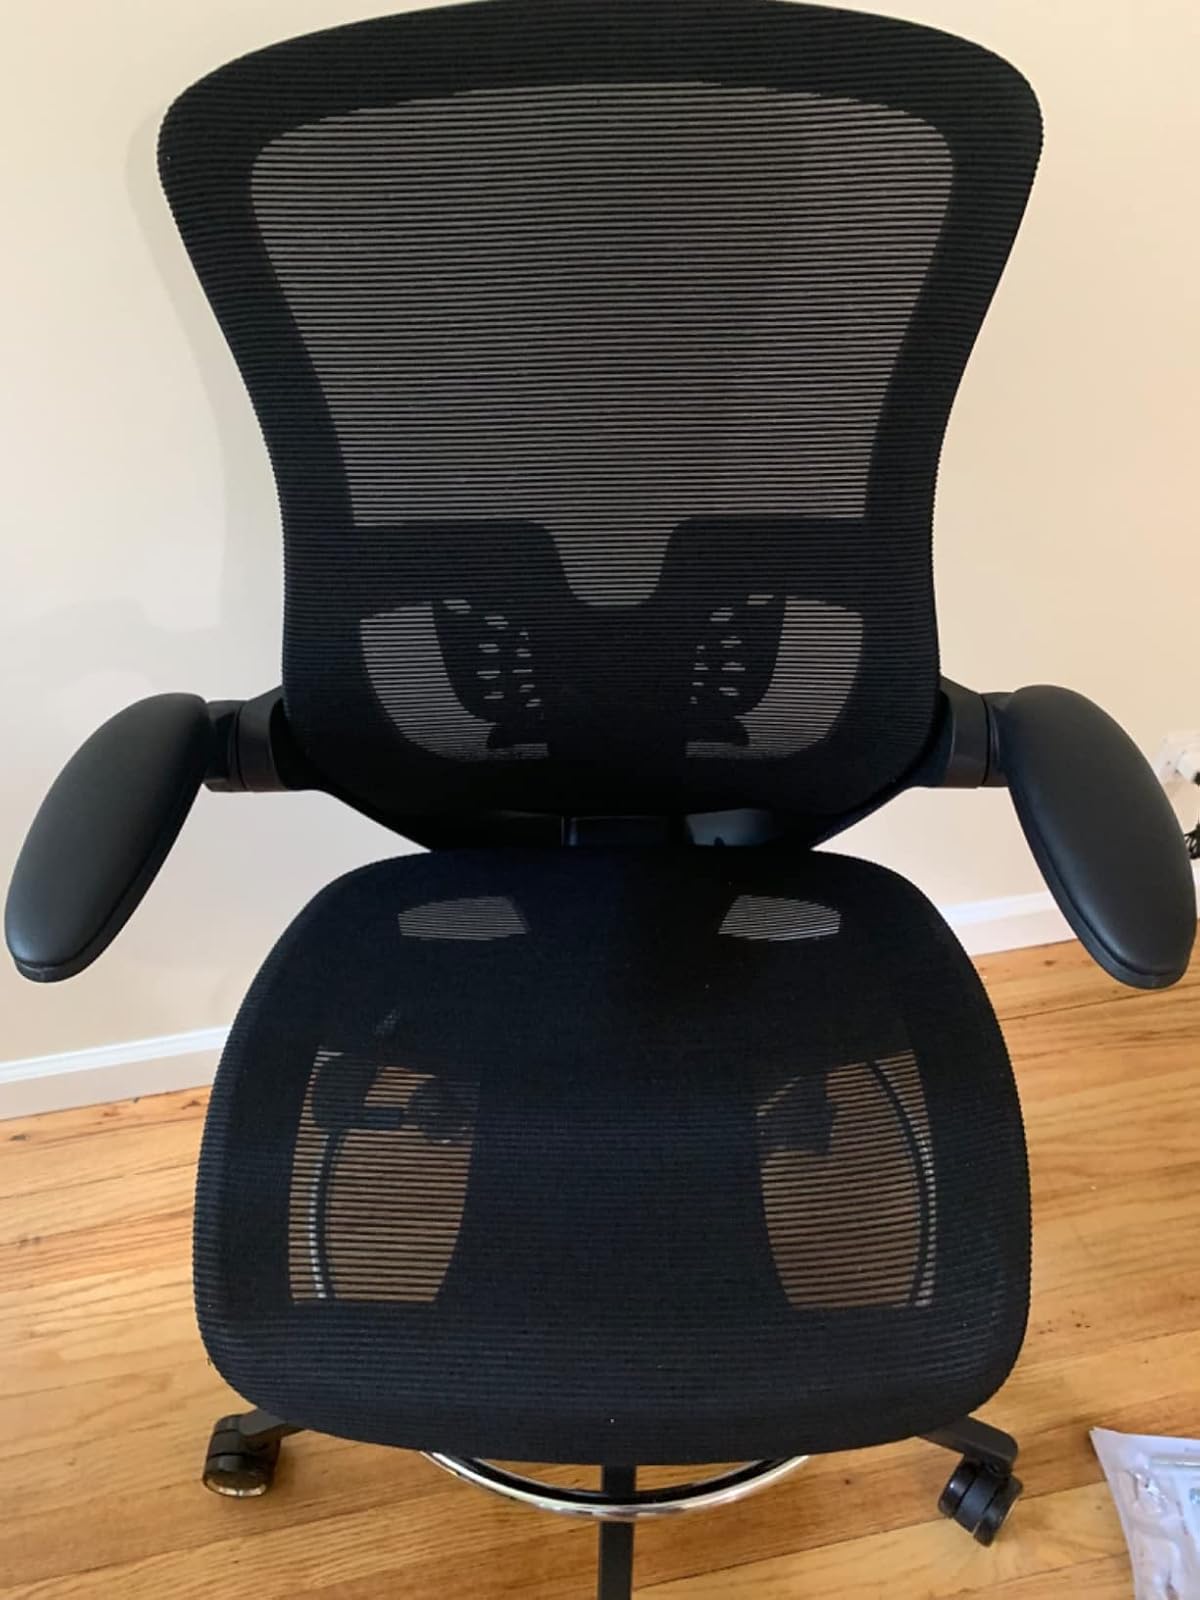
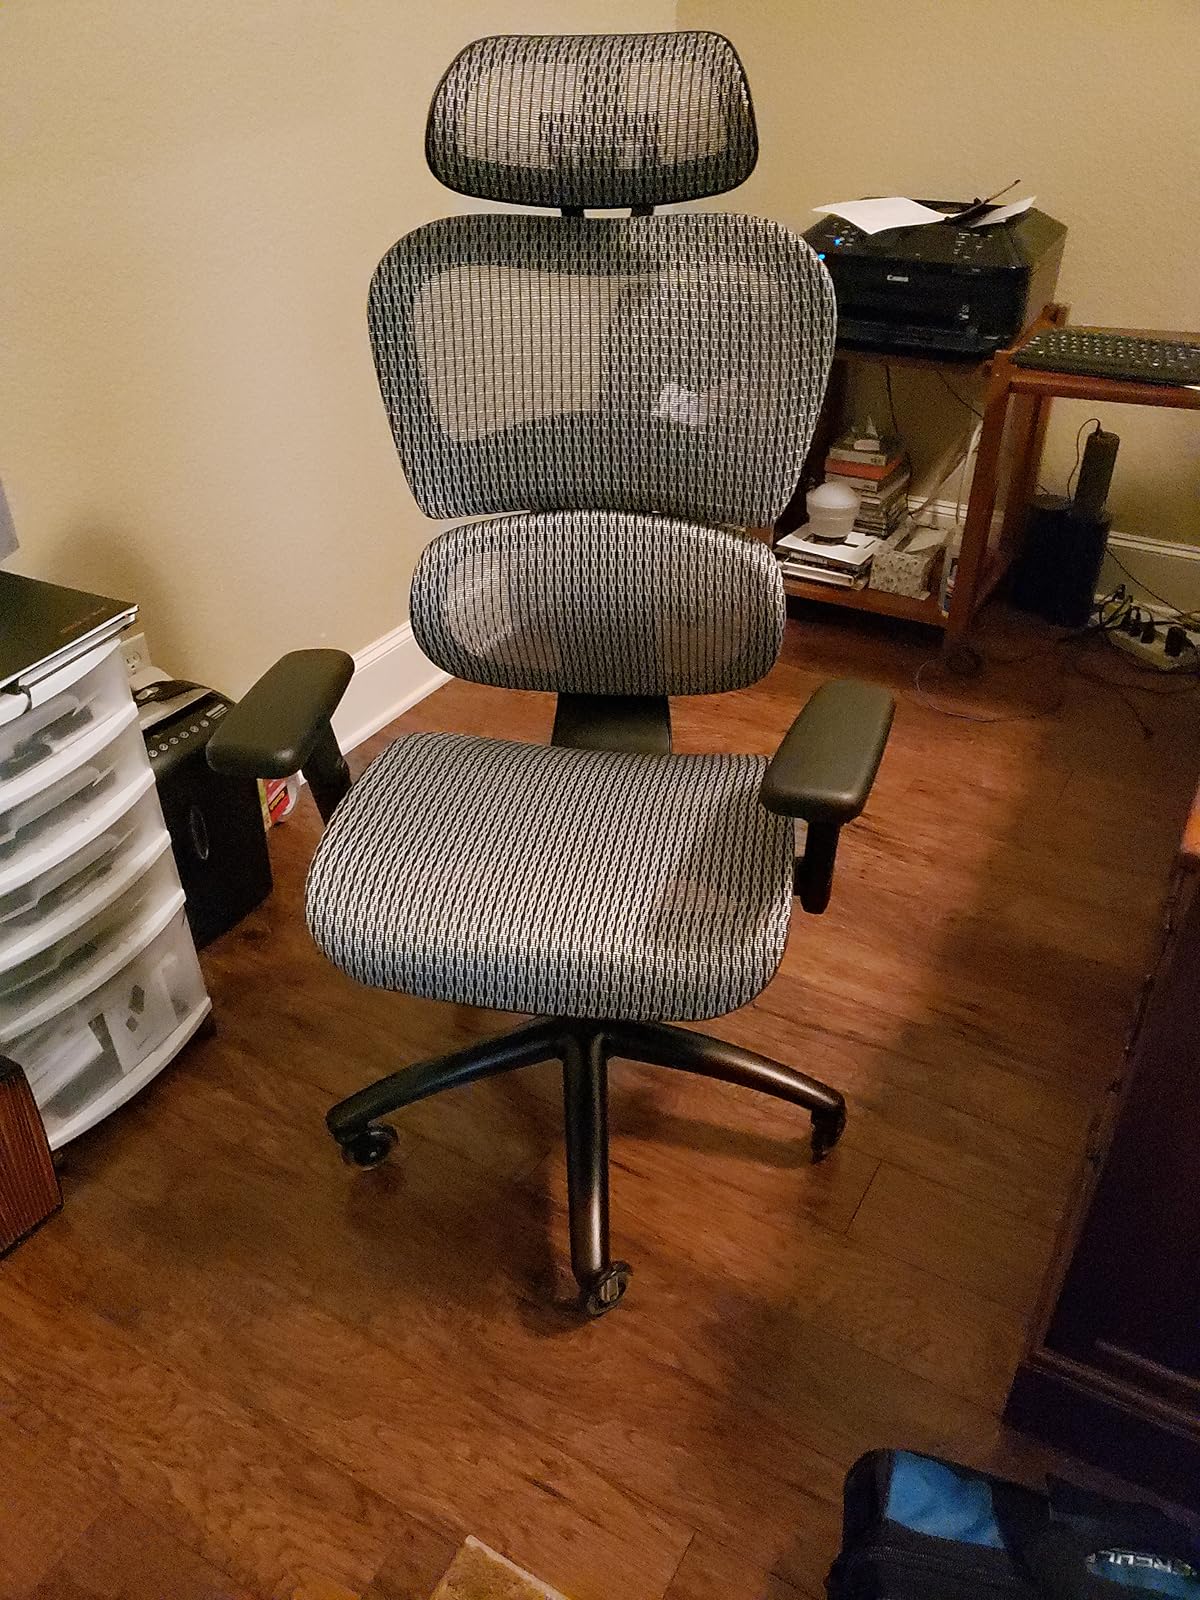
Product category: items_chair
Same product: no